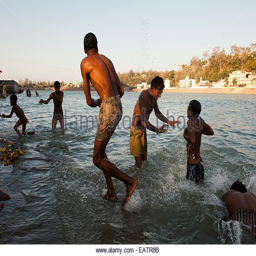
illuminated by a low sun , people bathe and play